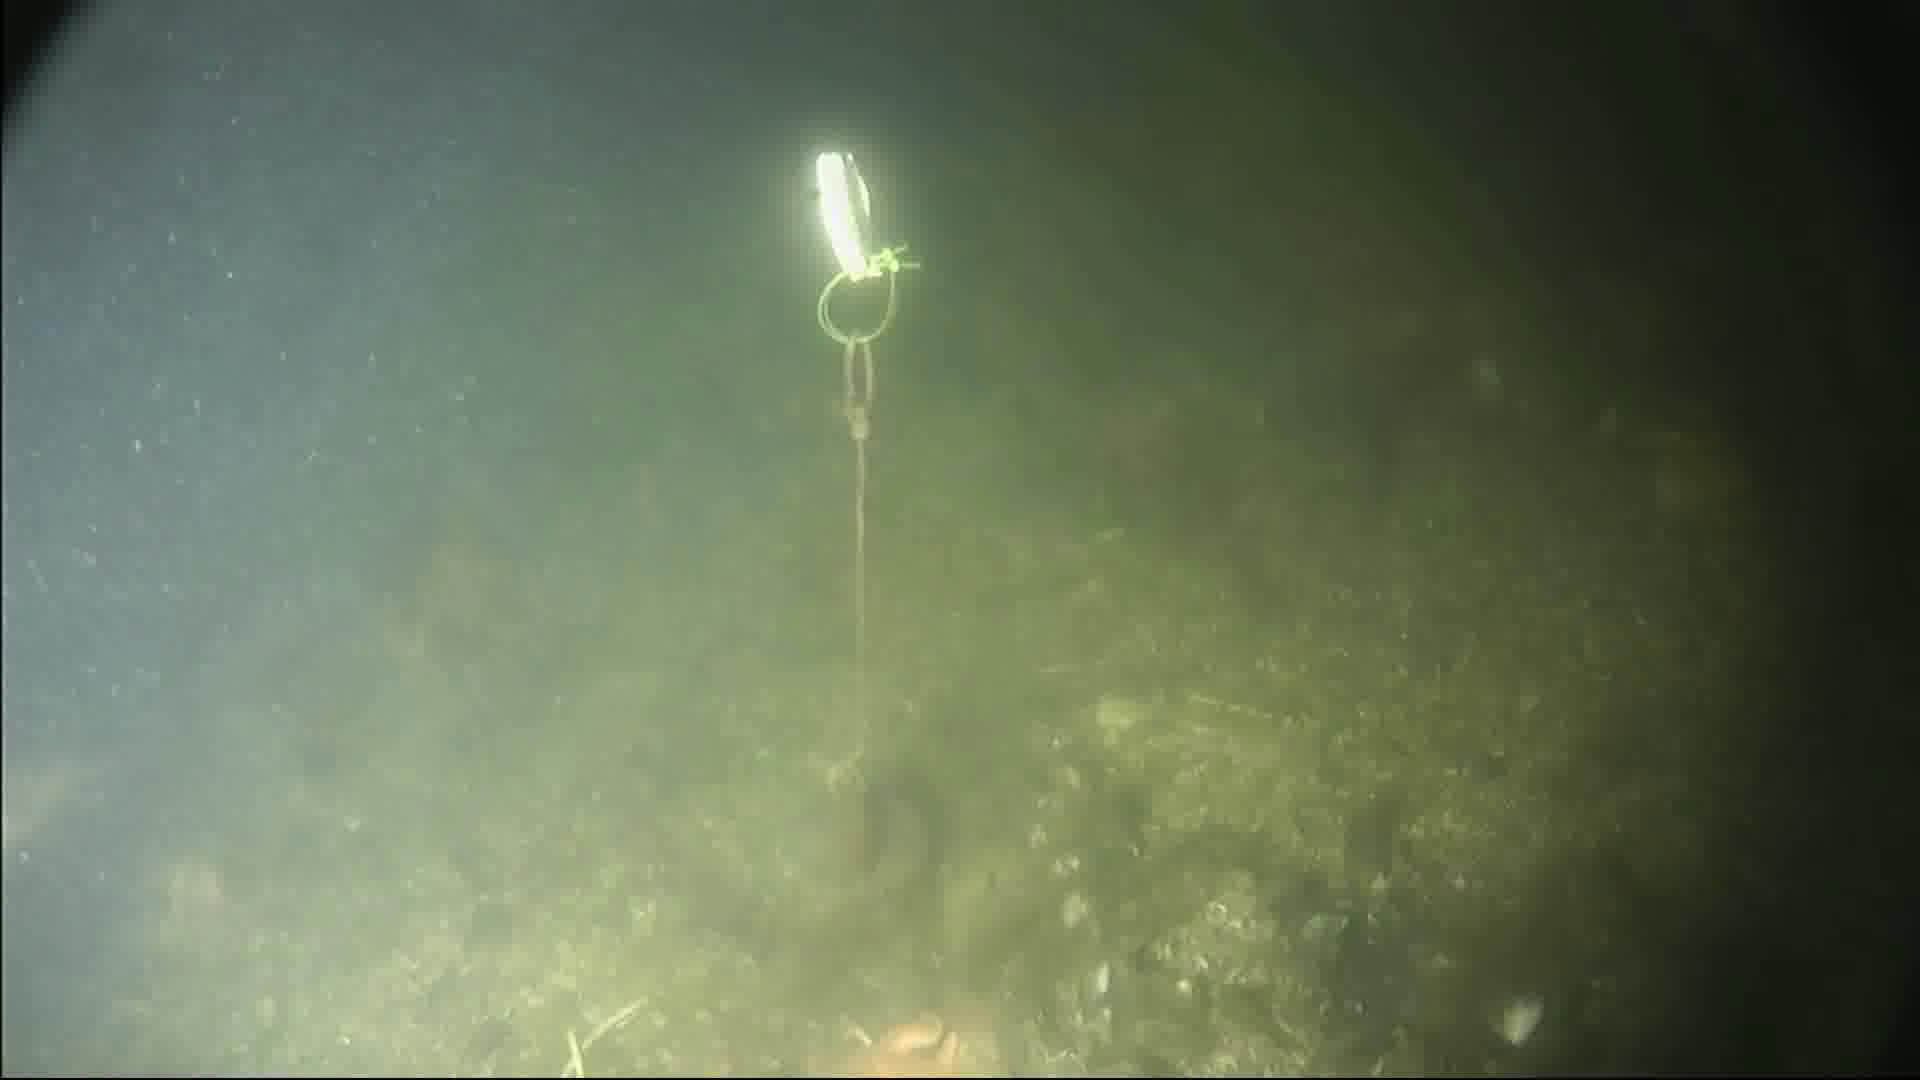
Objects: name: fish
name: crab
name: starfish